List of mammals of Israel

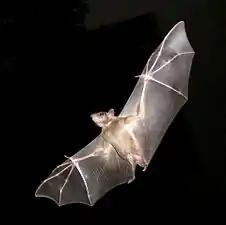
Common fruit bat

The bats' most distinguishing feature is that their forelimbs are developed as wings, making them the only mammals capable of flight. Bat species account for about 20% of all mammals.